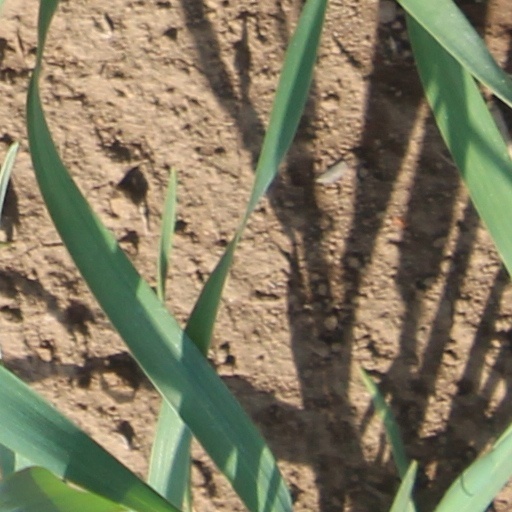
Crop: wheat